Mark Cutifani

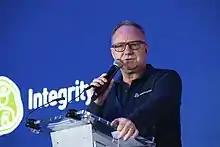
Mark Cutifani speaking at Anglo American's 2019 Senior Leadership Conference

Mark Cutifani (born 2 May 1958) is an Australian businessman and current chairman of the energy transition metals board at Vale Base Metals. He is the Senior Independent Director with Laing O'Rourke and chairs the board's Sustainability Committee. He is also a non-executive director of Total S.A and chairs the board's Sustainability Committee.